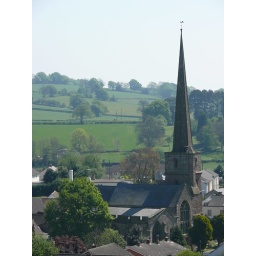
Taken from a good visual advantage point someway up a near hill side in good clear morning sunlight.